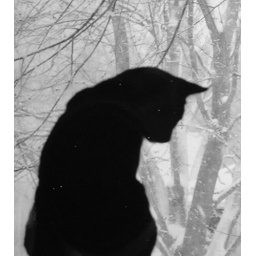
Cat was sitting at a window looking outside while it was snowing. Caught him in silhouette and turned it to B&amp;amp;W